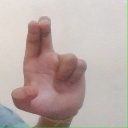
अक्षर: आ